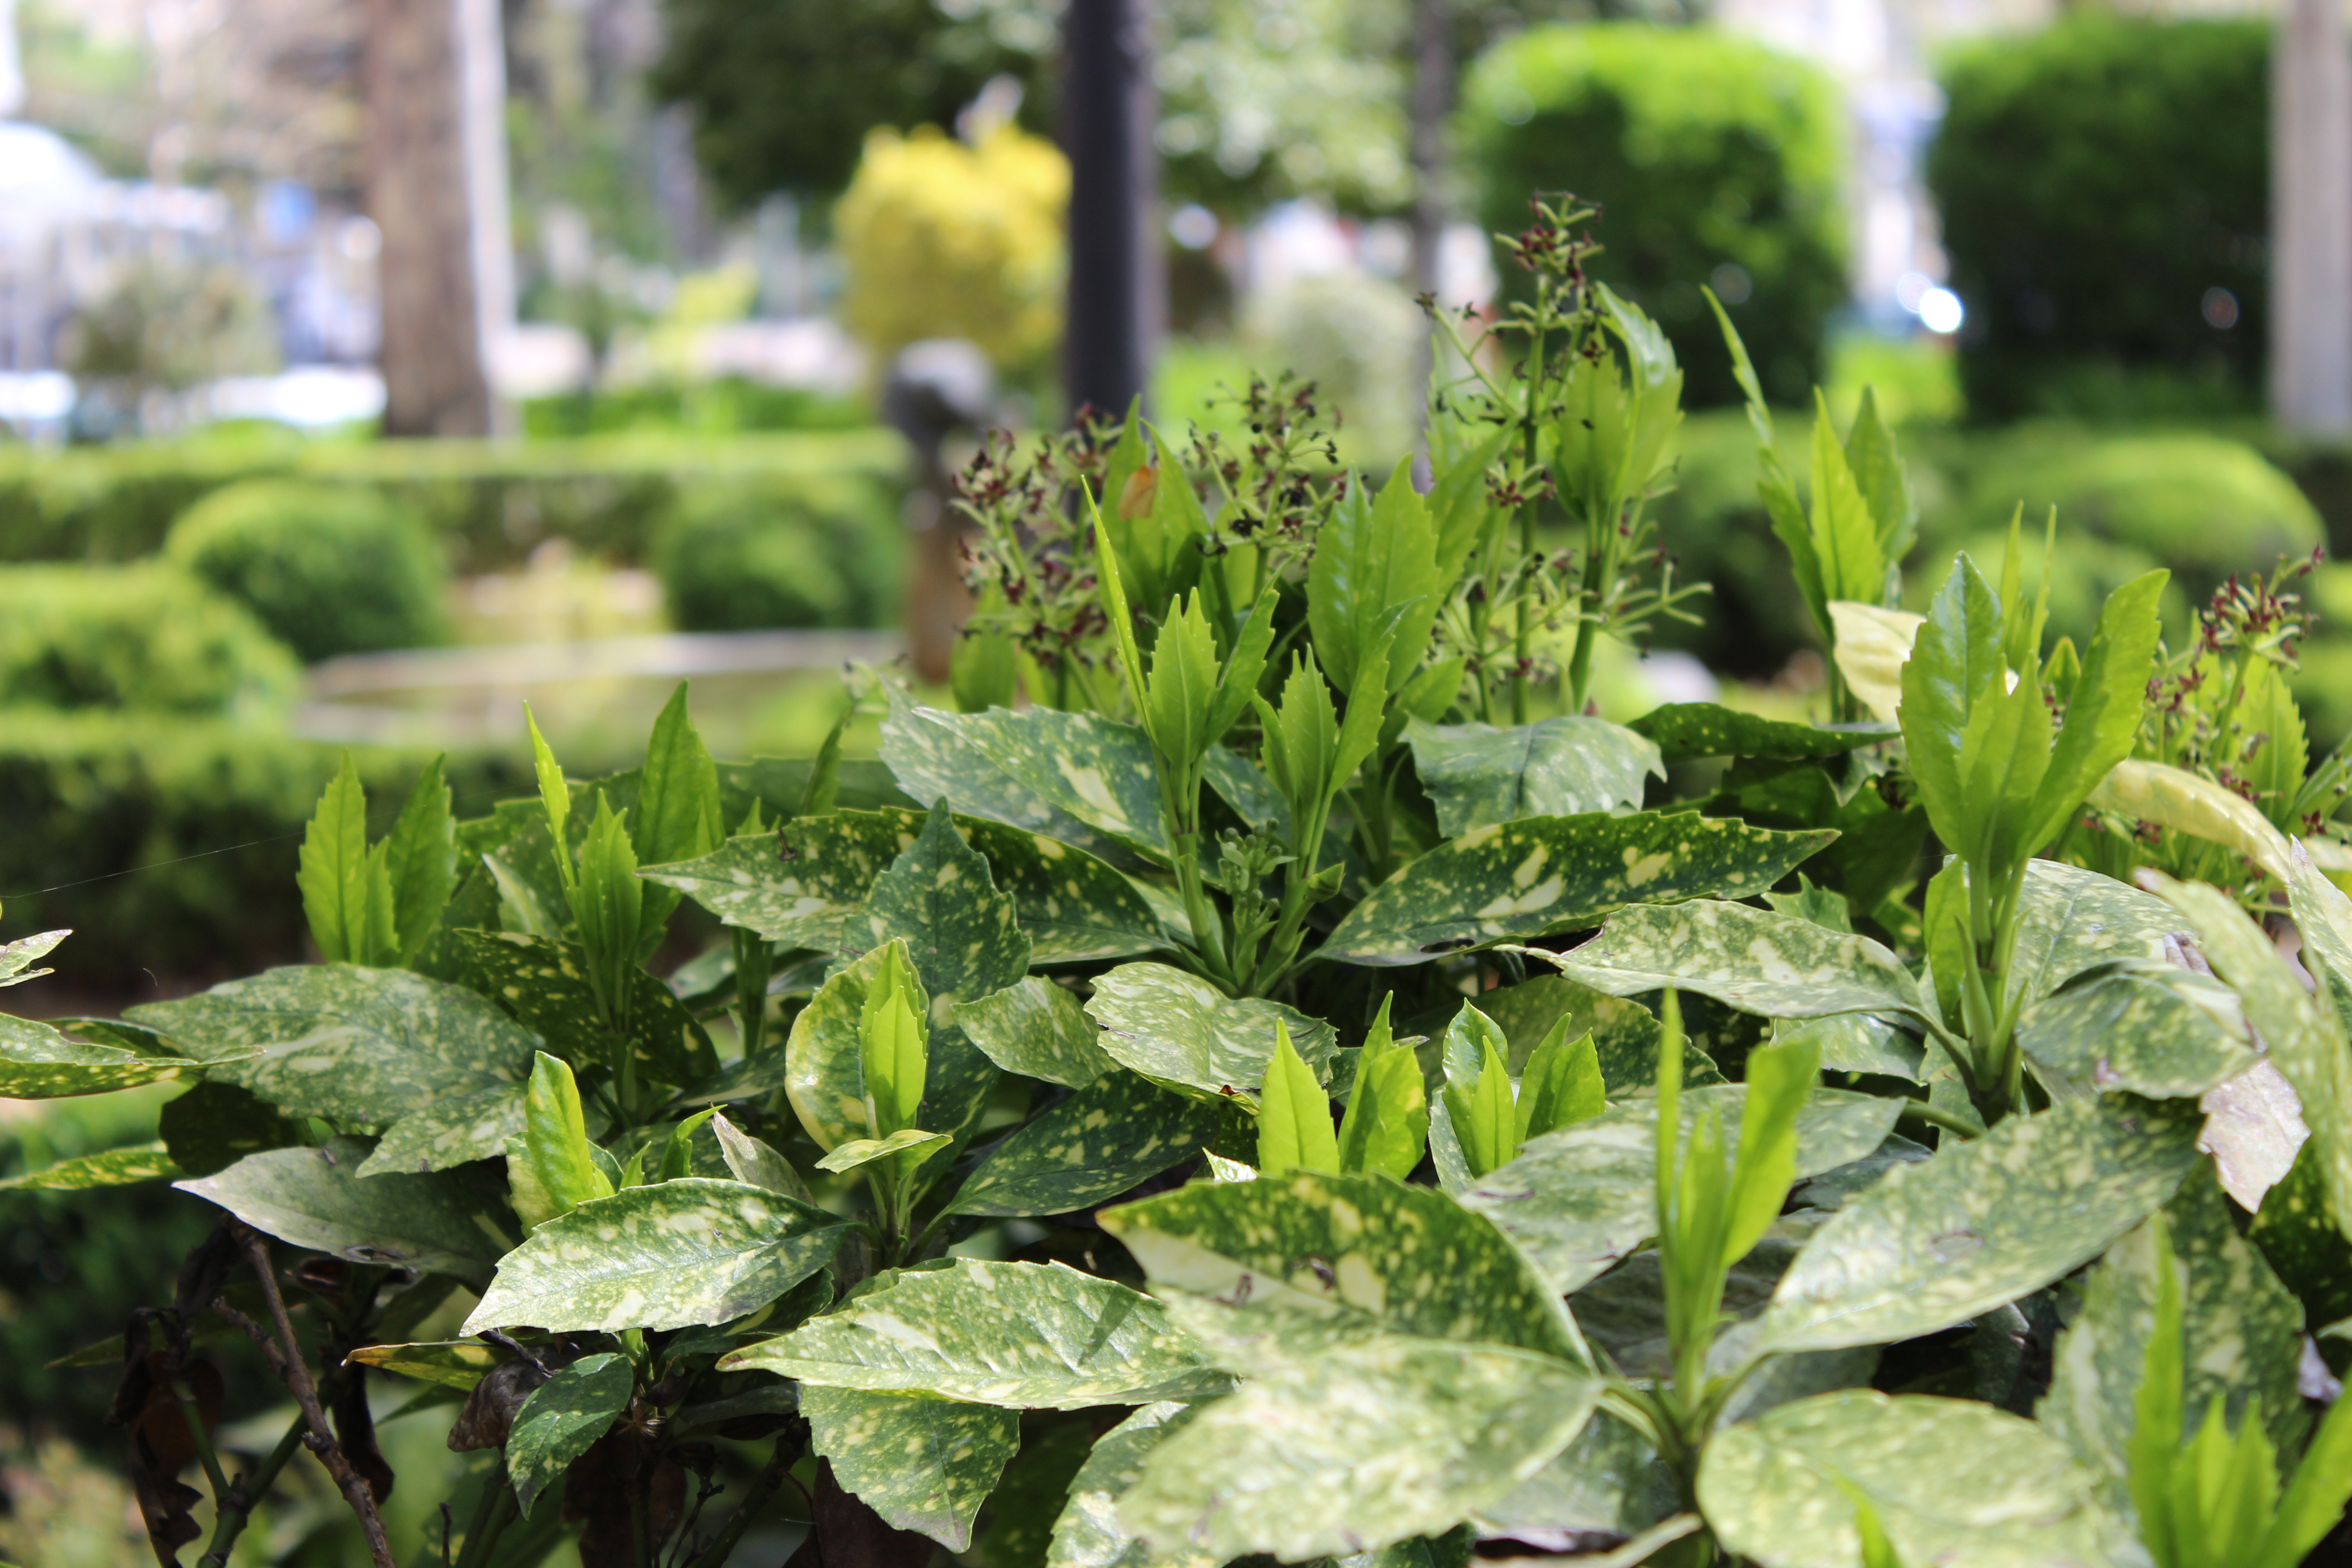
green, spring, flowers, beauty, nature, parks, vegetation, plant, leaf, herb, grass, shrub, evergreen, tree